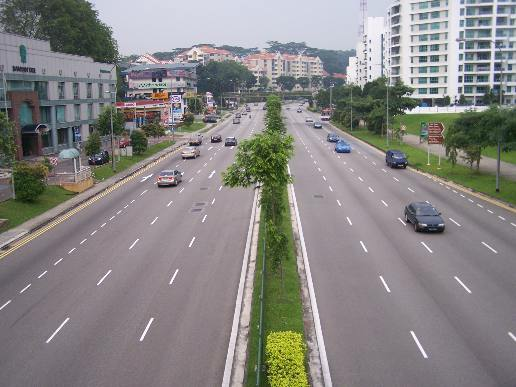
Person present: No